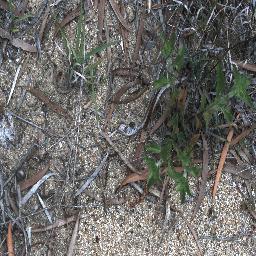
Label: siam_weed